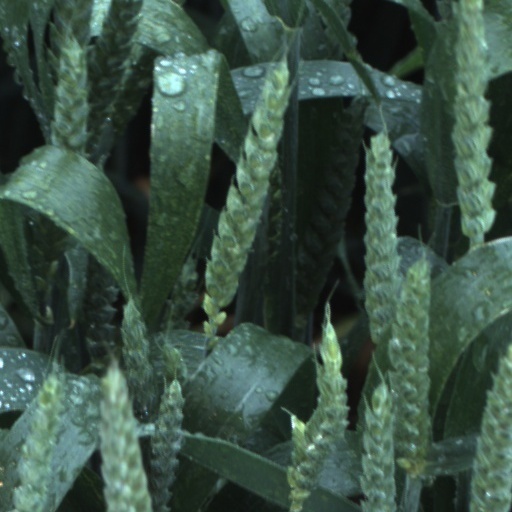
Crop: wheat